Prior Park

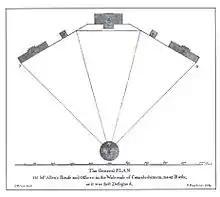
John Wood, the Elder's planned layout for Prior Park

The house described by Nikolaus Pevsner as "the most ambitious and most complete re-creation of Palladio's villas on English soil" was designed by John Wood the Elder, however, Wood and his patron, Allen, quarrelled and completion of the project was overseen by Richard Jones, the clerk-of-works.